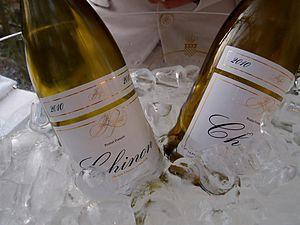
AOC Chinon blanc 2010
Le chinon est un vin d'appellation d'origine contrôlée produit autour de Chinon, en Indre-et-Loire. La surface représente 2 300 hectares avec comme cépage pour les vins rouges et rosés le cabernet franc N et le cabernet sauvignon N, et pour les vins blancs le chenin B.